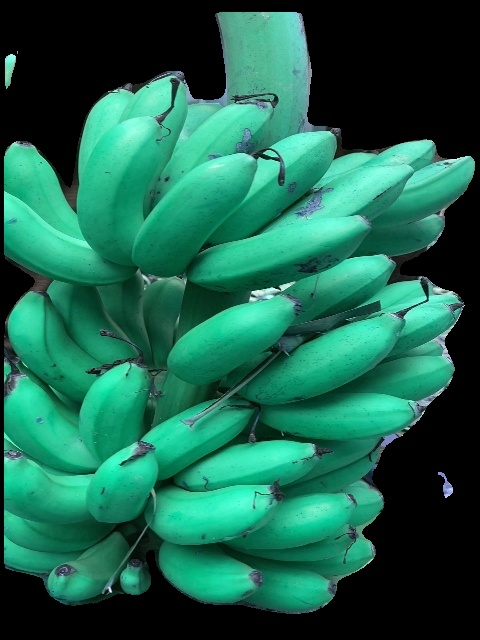
Variety: rasbale
Grade: grade1